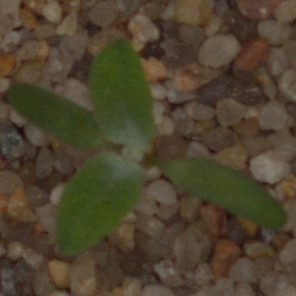
Label: fat_hen